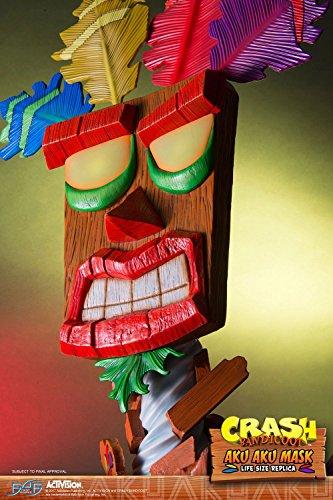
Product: First 4 Figures Crash Bandicoot: Aku Life Size Mask Replica
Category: Toys & Games | Collectible Toys | Statues, Bobbleheads & Busts | Statues
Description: A First 4 Figures import.
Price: $463.48
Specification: ProductDimensions:10x8x24inches|ItemWeight:17.02pounds|ShippingWeight:24.7pounds(Viewshippingratesandpolicies)|ASIN:B077VVD89Z|Itemmodelnumber:F4F116|Manufacturerrecommendedage:15yearsandup|Discontinuedbymanufacturer:Yes